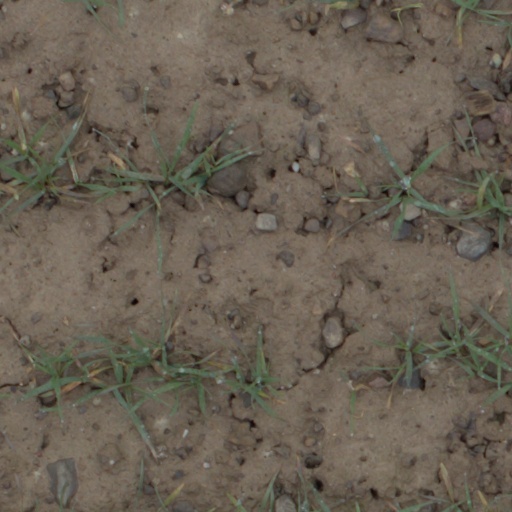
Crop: wheat